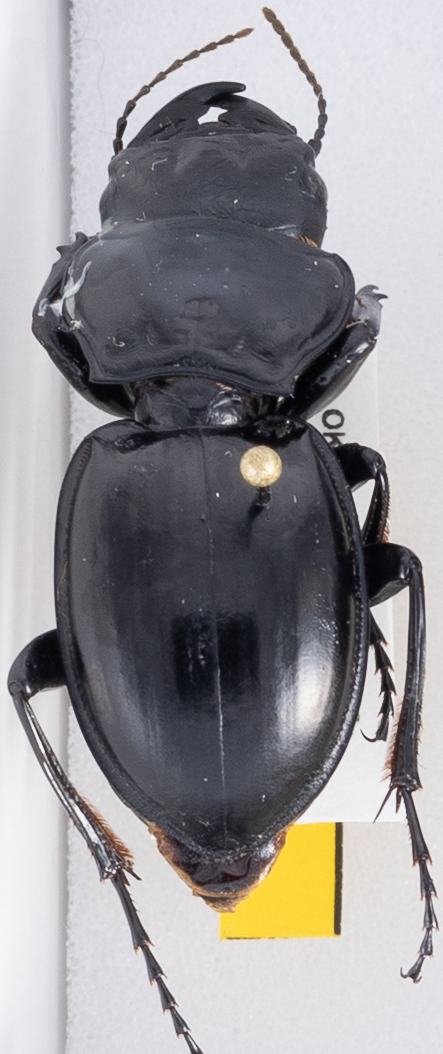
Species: Pasimachus californicus
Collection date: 2018-07-11
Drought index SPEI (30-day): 0.26
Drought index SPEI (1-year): -0.926
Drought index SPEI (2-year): -0.8